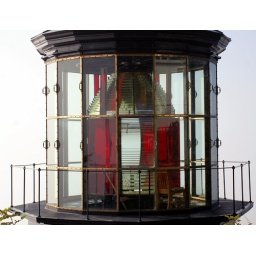
Sarah's favorite one in Oregon! It does have the prettiest red glass I ever did see.